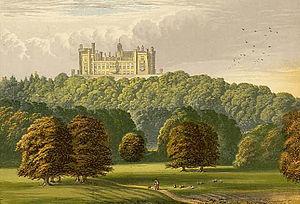
George Crabbe est un poète et un entomologiste britannique, né le 24 décembre 1754 à Aldeburgh dans le Suffolk et mort le 3 février 1832.